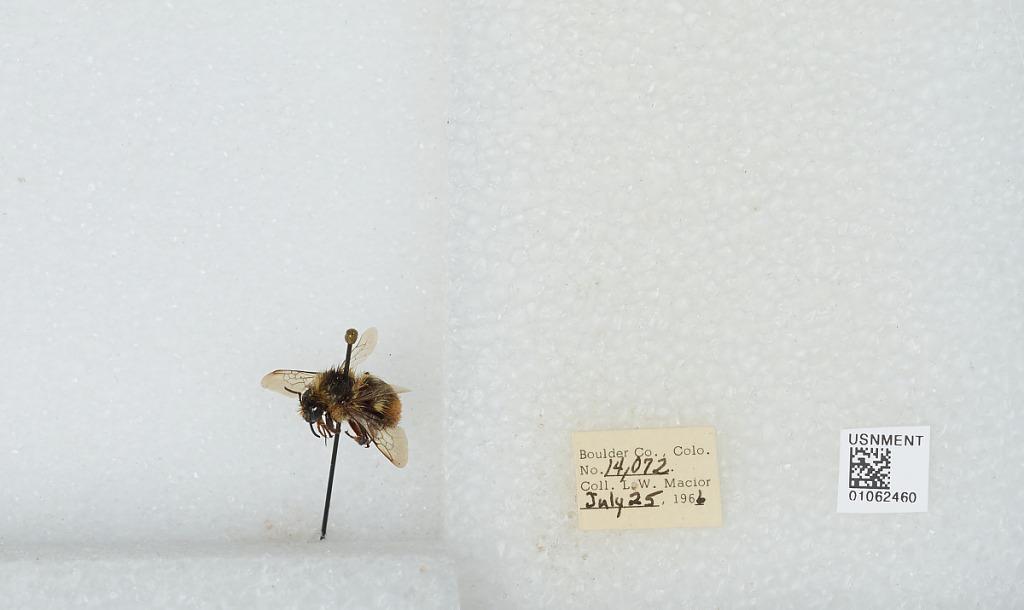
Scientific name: Bombus (Pyrobombus) bifarius Cresson
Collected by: L. Macior
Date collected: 1966-7-25
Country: United States
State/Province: Colorado
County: Boulder
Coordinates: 40.0017, -105.308